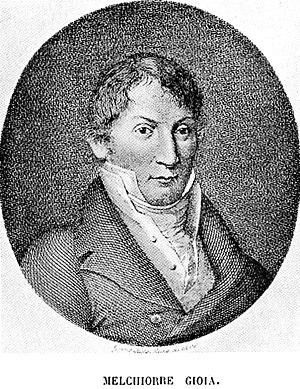
Melchiorre Gioia, né le 20 septembre 1767 à Plaisance et mort le 2 janvier 1829 à Milan, est un économiste, politique et intellectuel italien.